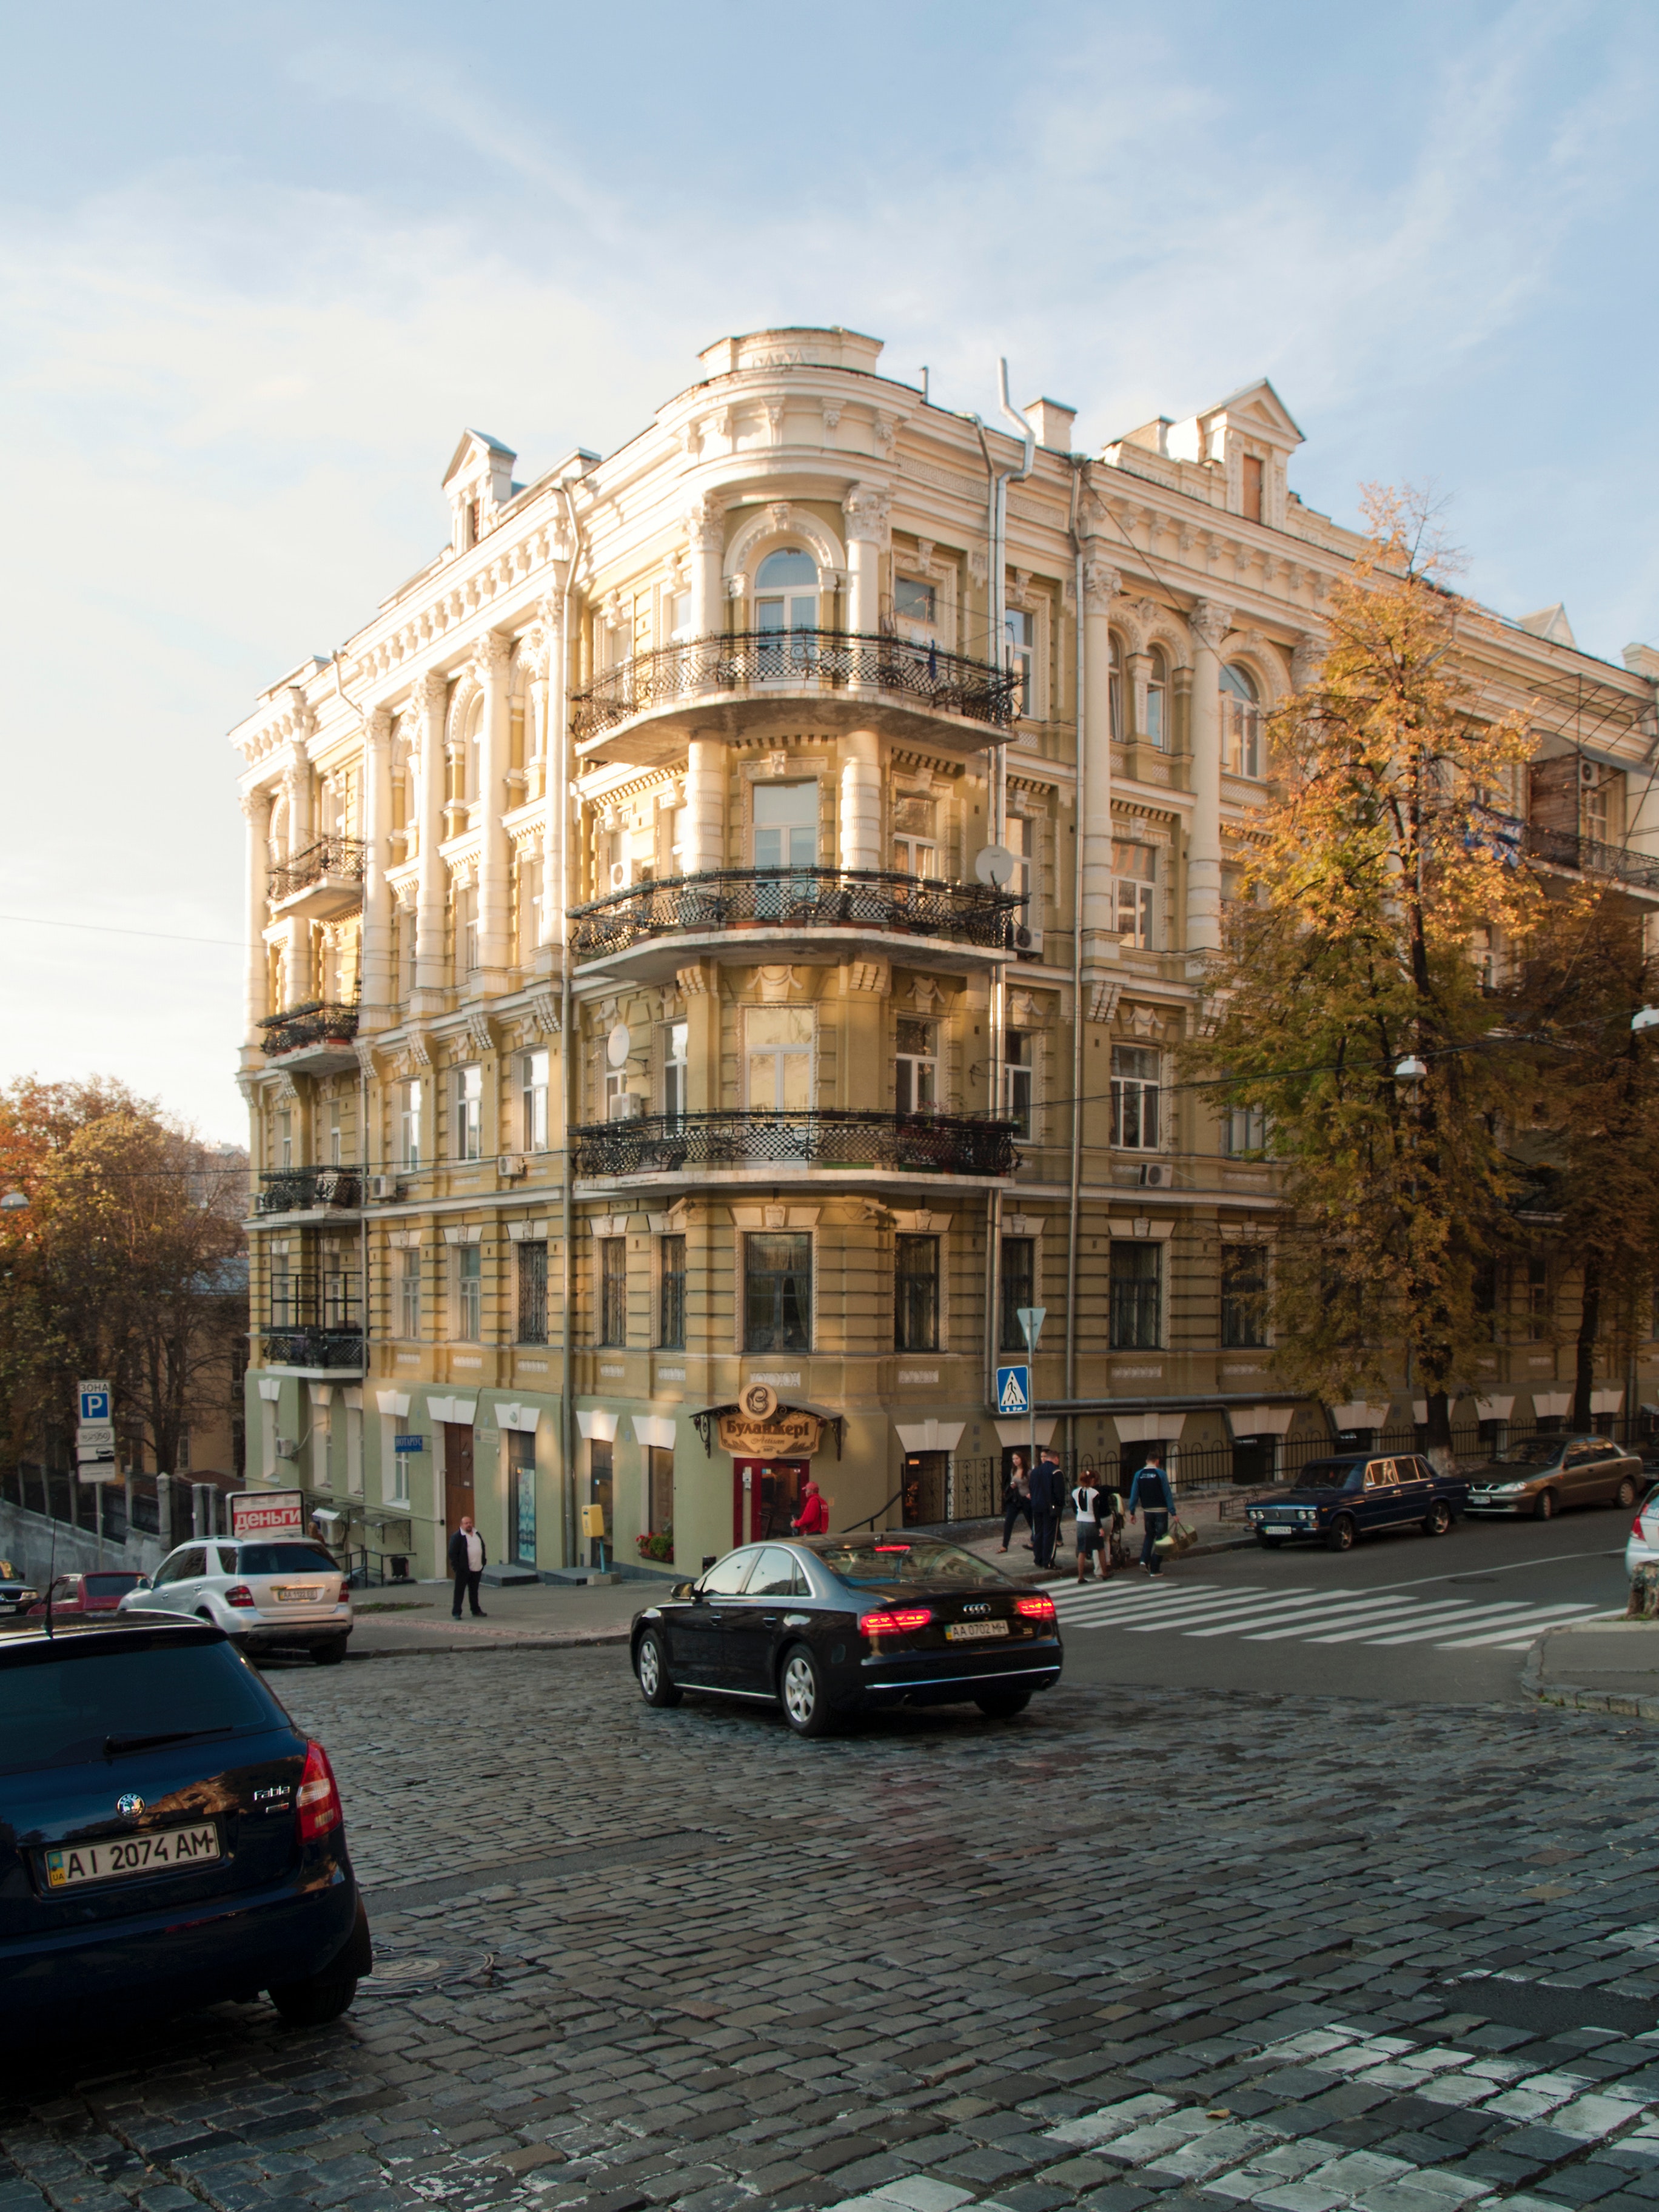
building, neighbourhood, landmark, architecture, town, urban area, residential area, property, city, human settlement, house, street, mixed use, apartment, sky, road, vehicle, facade, tree, metropolitan area, infrastructure, metropolis, real estate, home, car, thoroughfare, condominium, downtown, mansion, window, estate, suburb, vacation, winter, tourism, town square, urban design